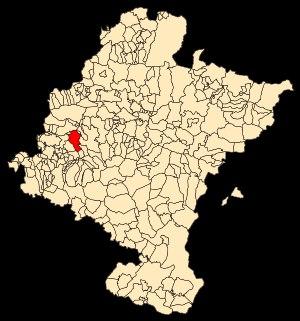
Aramendía est un village situé dans la commune d'Allín dans la Communauté forale de Navarre, en Espagne. Il est doté du statut de concejo.
Arbeiza en espagnol ou Arbeitza en basque est un village situé dans la commune d'Allín dans la Communauté forale de Navarre, en Espagne. Il est doté du statut de concejo.
Amillano est un village situé dans la commune d'Allín dans la Communauté forale de Navarre, en Espagne. Il est doté du statut de concejo.